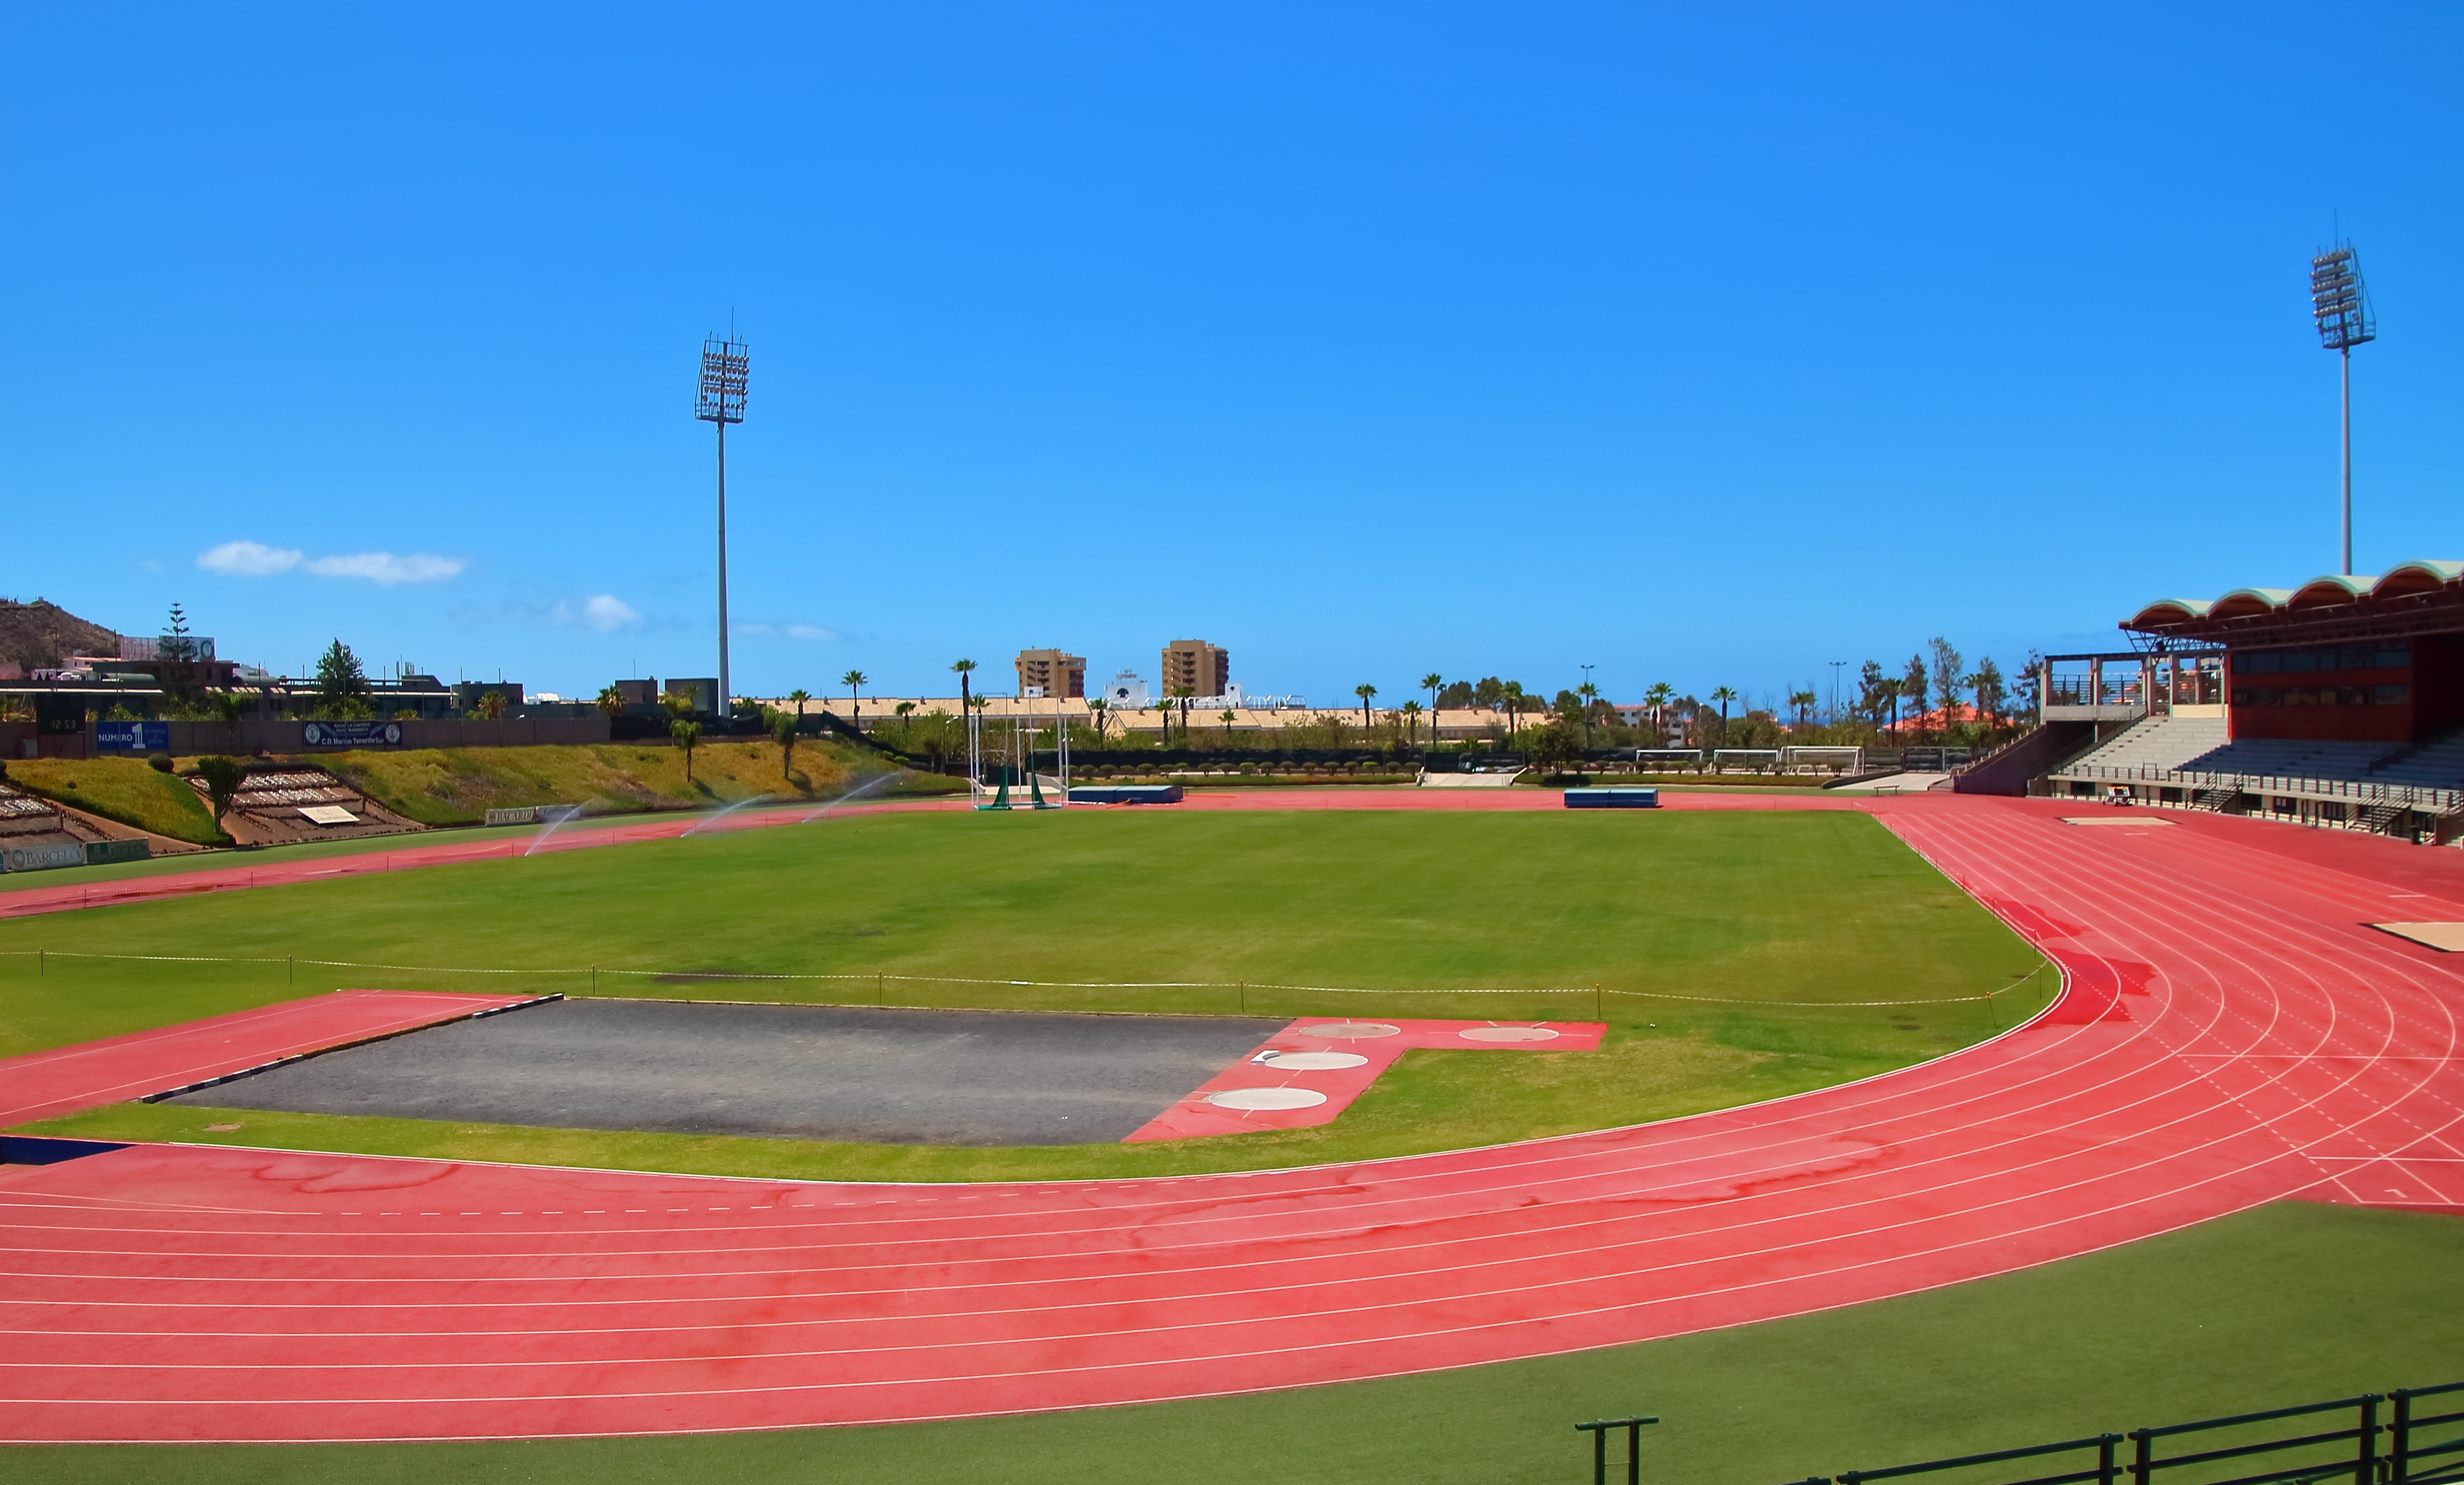
structure, track, lawn, football, stadium, baseball field, sports, race track, athletics, baseball park, geographical feature, sport venue, soccer specific stadium